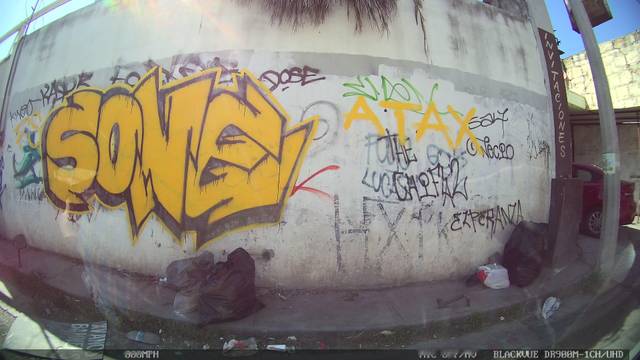
Region: Mexico
Coordinates: 25.673, -100.314